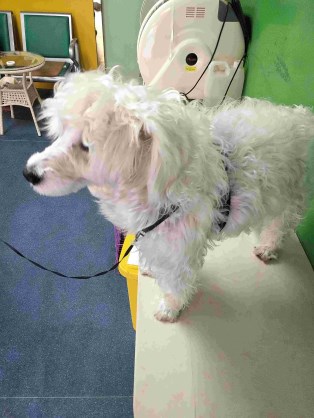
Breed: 2342-n000102-miniature_schnauzer